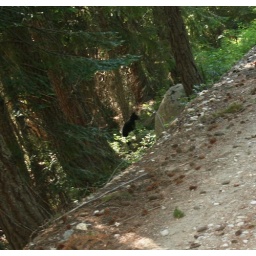
There were two of these adorable little black bear cubs ... which meant mama was near by.